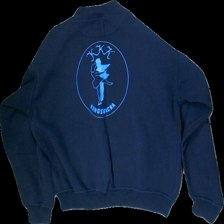
View: back
Type: Sweater
Category: Unisex
Brand: Not in the list
Brand text on label: The & best
Colors: Blue
Material: 65% polyester 35% cotton
Pattern: Logo print
Cut: C-collar
Size: S
Season: All
Stains: Minor
Smell: Minor
Price range: <50
Recommended usage: Export